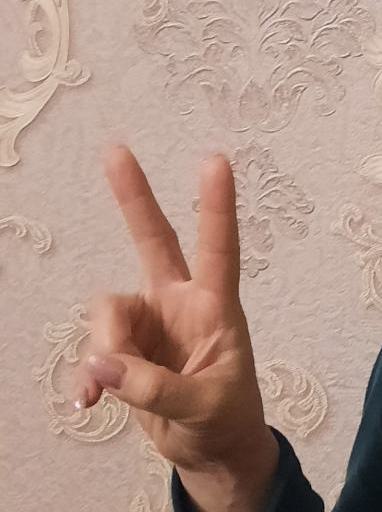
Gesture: peace